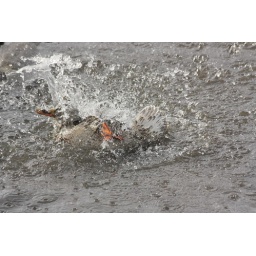
Hormones in control. This mallard hen is rolling around in the water litterally doing barrel roles in the water. 2011 Feb 13_4443